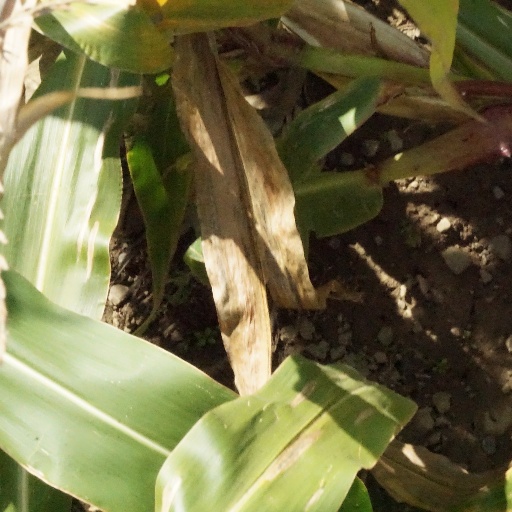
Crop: maize; corn